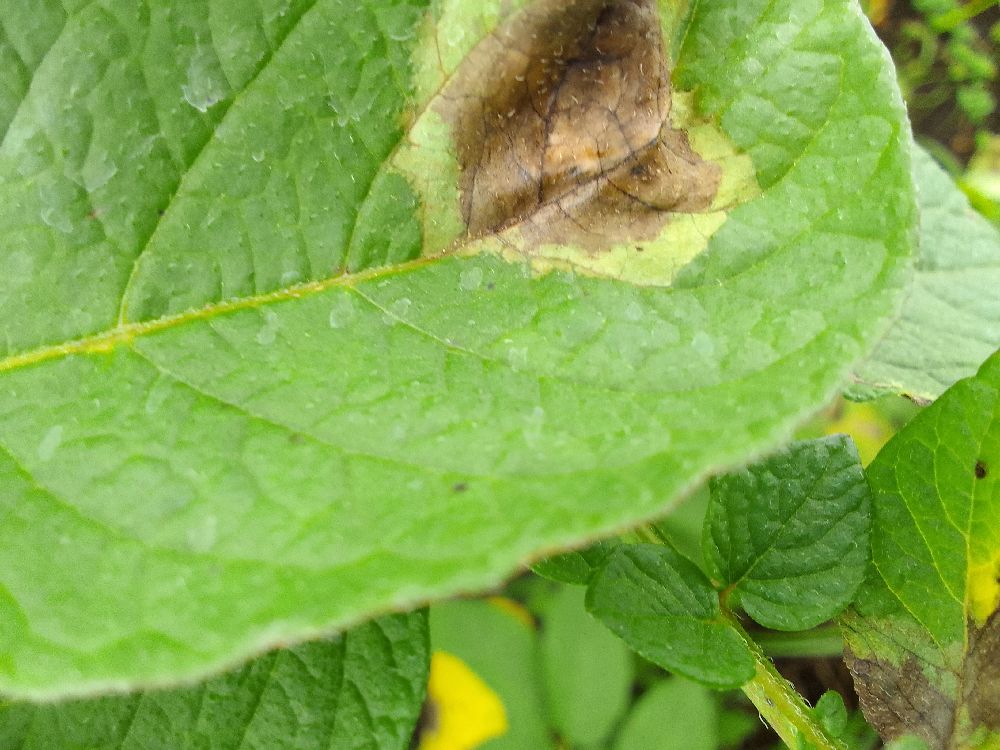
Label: Late blight